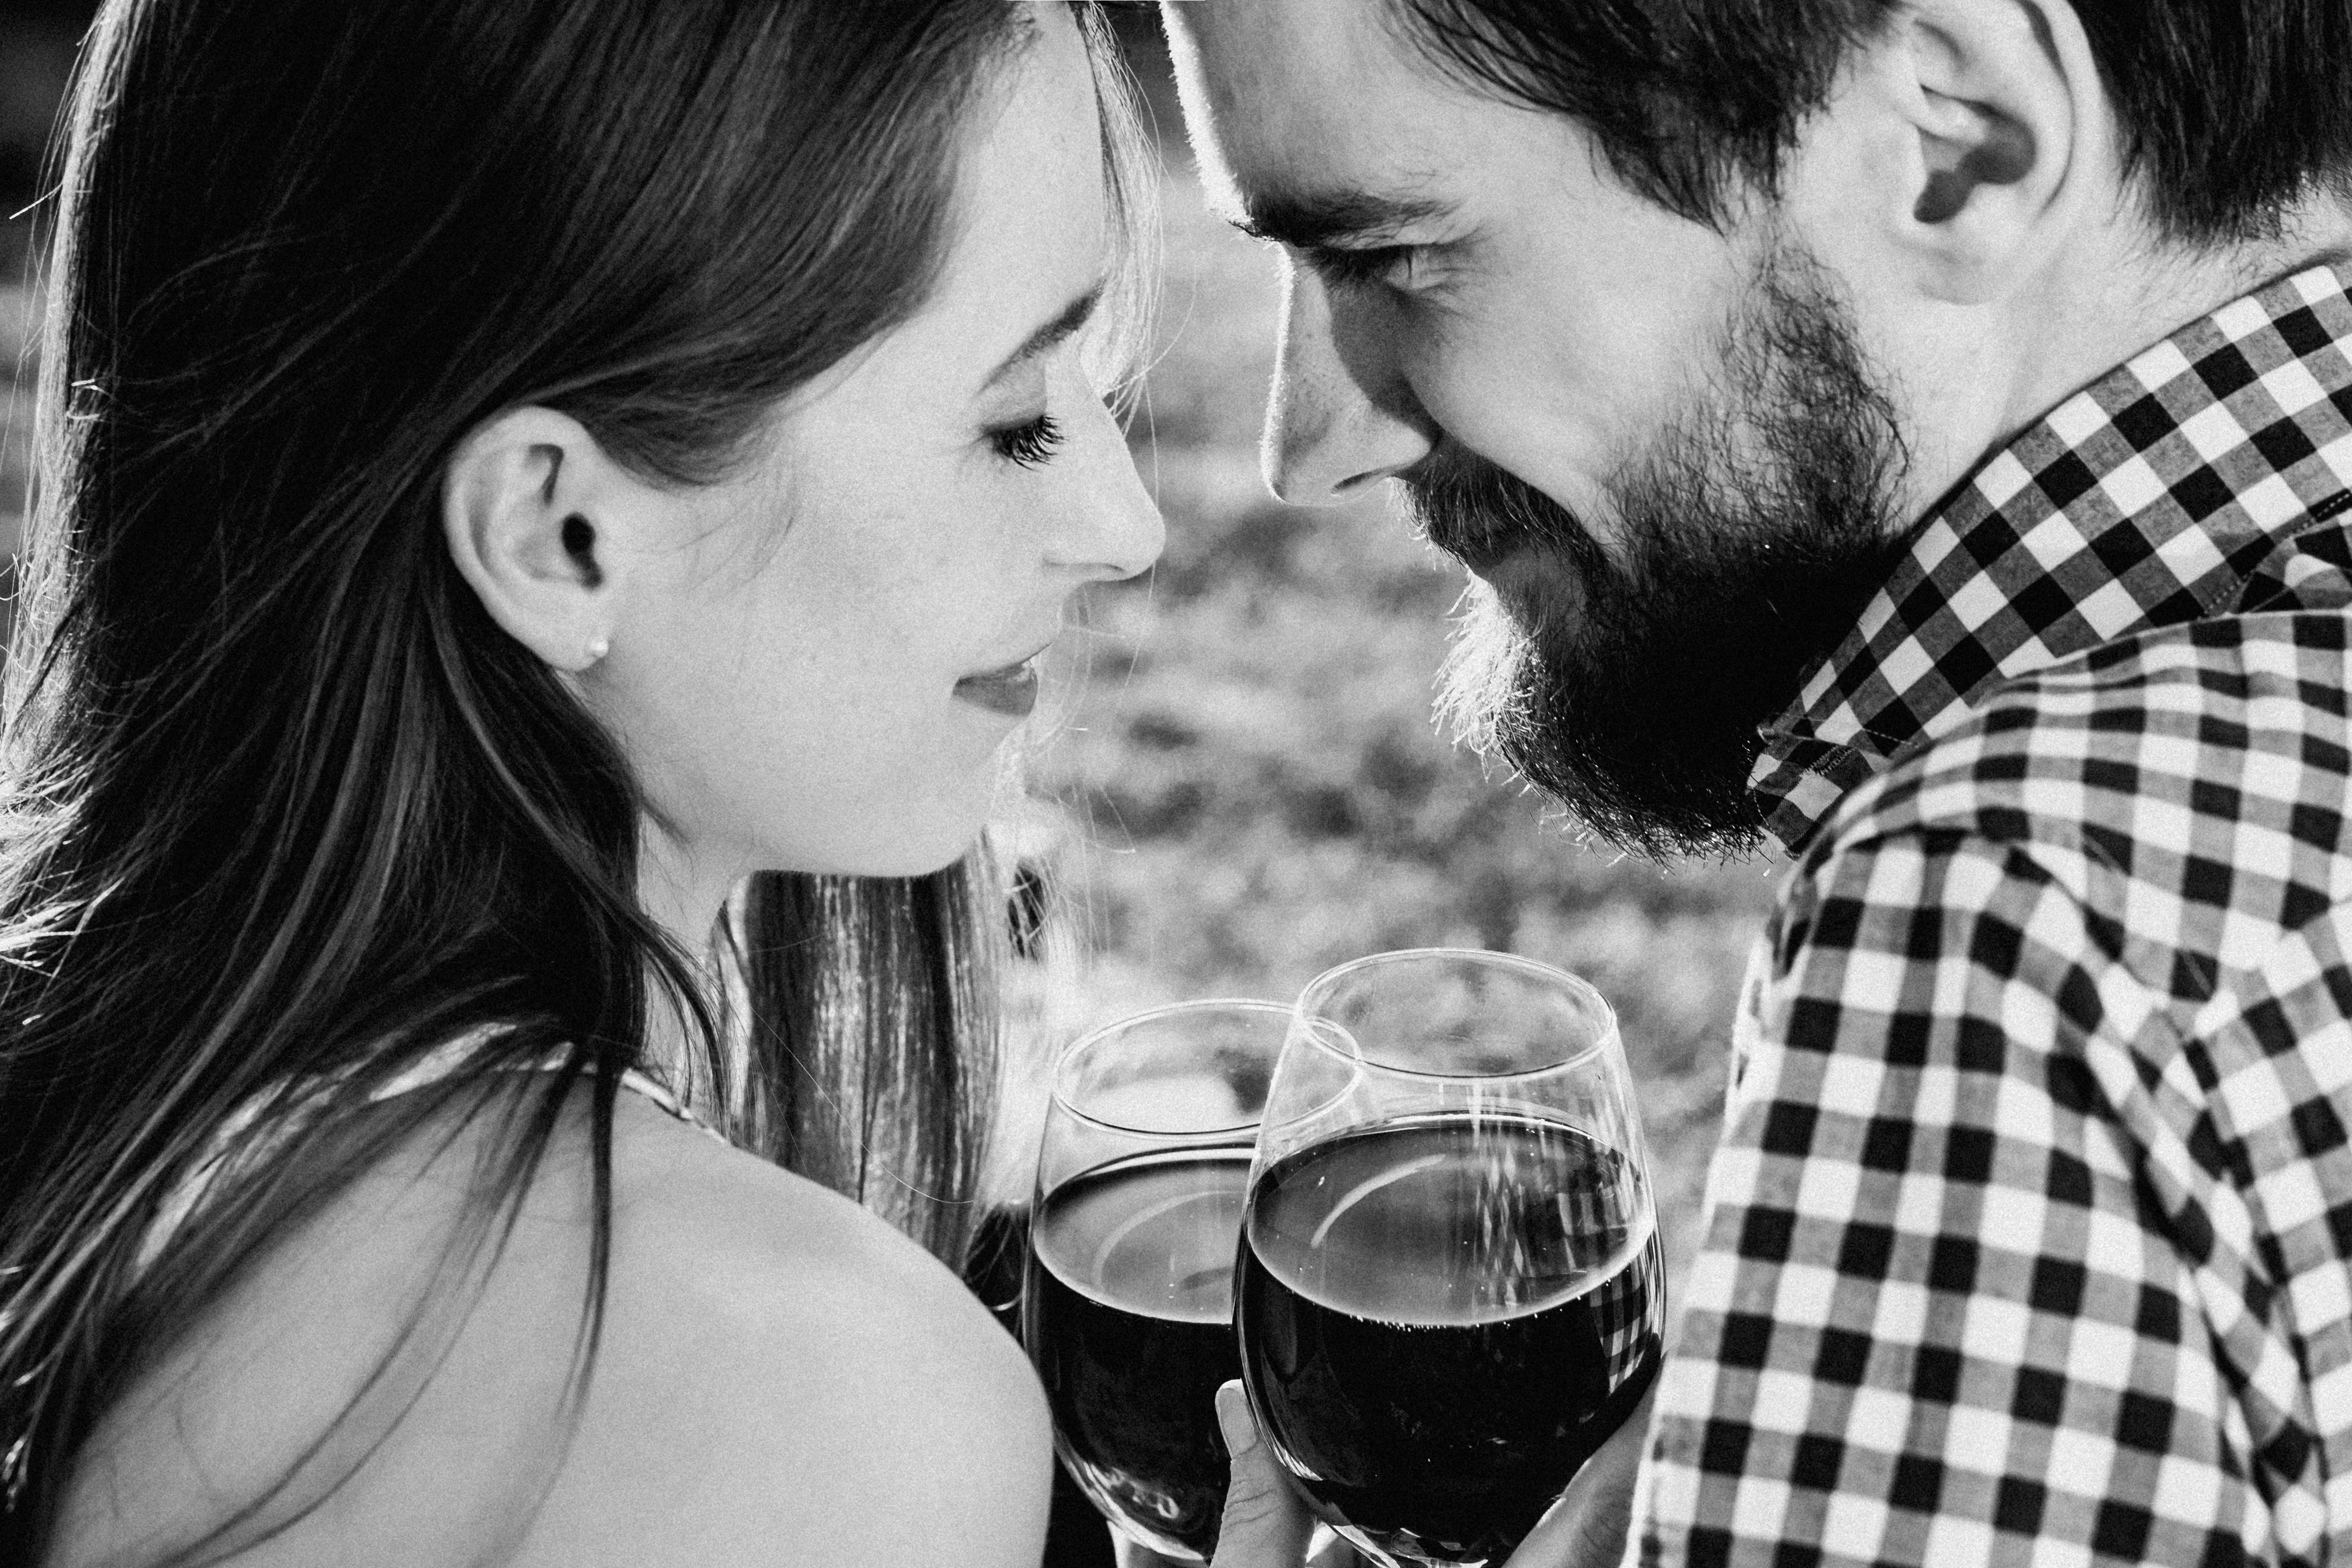
black and white, alcohol, monochrome photography, wine glass, glass, monochrome, drinking, water, interaction, friendship, lip, romance, stemware, drink, photography, red wine, love, hand, drinkware, gesture, black hair, style, kiss